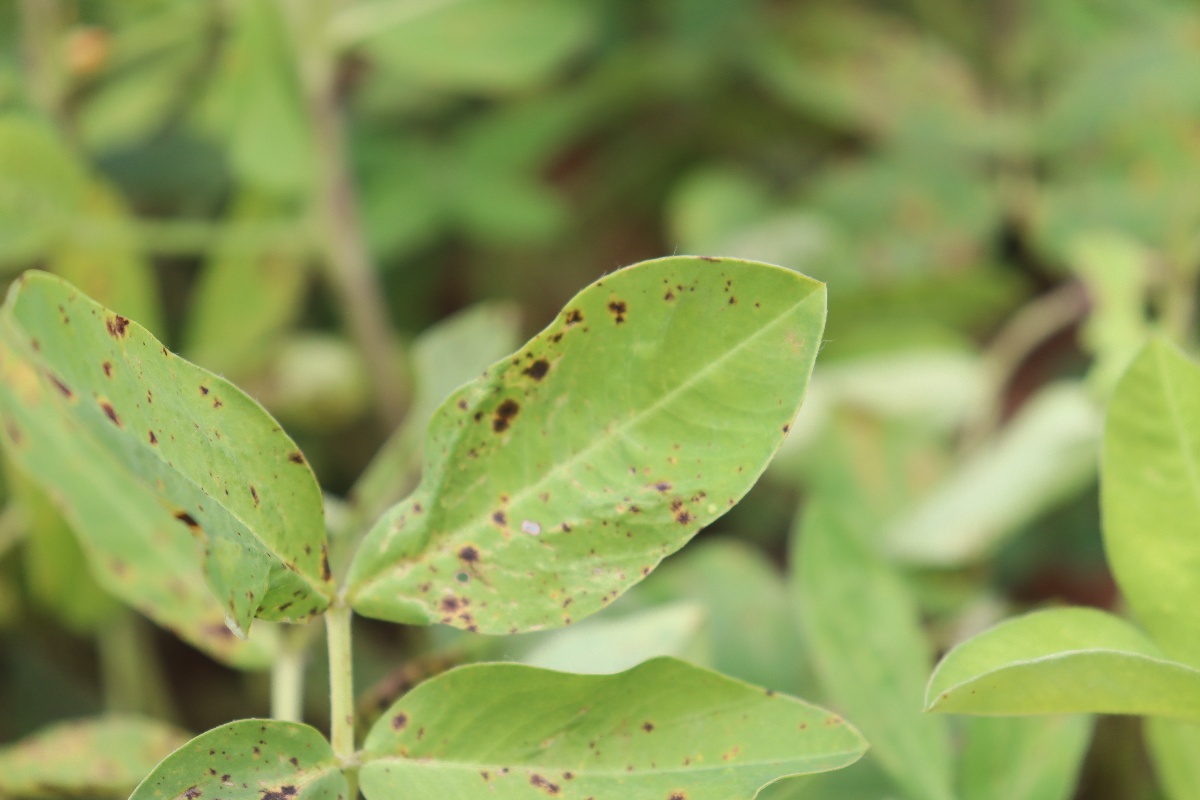
Label: late leaf spot